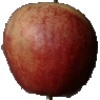
Label: Apple Red 3